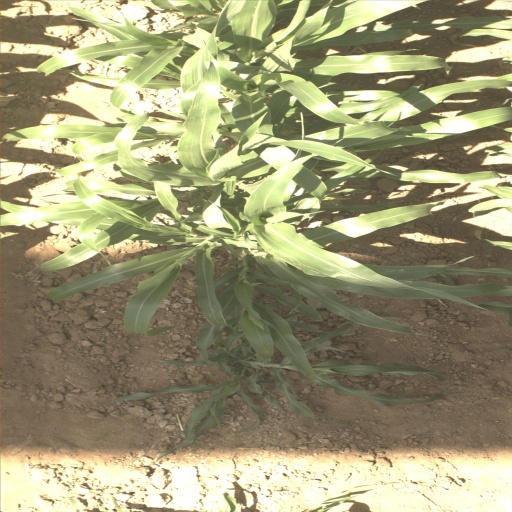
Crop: sorghum